While the Billy Boils

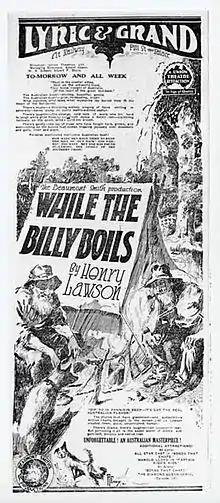
Original poster advertising the film

While the Billy Boils is a 1921 Australian film from director Beaumont Smith based on Smith's stage play adaptation of several stories from Henry Lawson.